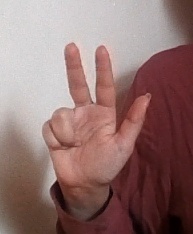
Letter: al